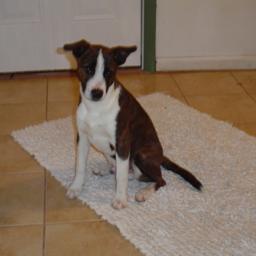
Animal: dogs